Immaculate Conception Parish Church (Los Baños)

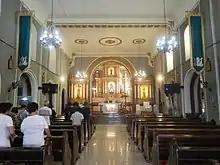
Church interior in 2019

The town of Los Baños started as a "visita" of Bay under the Augustinian order with Nicolas de Tolentino as the titular saint. In 1590, Franciscans replaced the Augustinians in their missions with Pedro Bautista, later canonized as San Pedro Bautista. He discovered numerous hot springs in the area which locals called "Maynit". He created a public bath he called the "Los Baños". After twenty years, the Franciscans established a temporary convent to administer the hot springs that were popular for healing illnesses. A small hospital chapel was built in 1613 in the absence of a church until 1727 dedicated to the Our Lady of Immaculate Conception, with the title . It was brought down by fire in 1727. A temporary chapel was built out of nipa and cane which was later destroyed again by fire. A big stone church was built in 1790 by Domingo Mateo in its present site. The belfry, sacristy and tile roofing were supervised by Manuel Amat in 1851 and the convent in 1852. The convent and bell tower were destroyed during the 1863 earthquake but repairs were made during the administration of Manuel Rodriguez and Gilberto Martin in 1880. It was also used in World War II by the Japanese occupying forces as a garrison and headquarters.